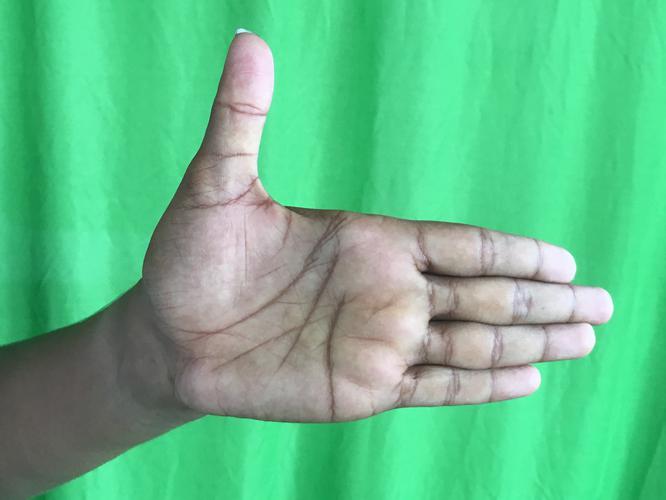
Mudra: Ardhachandran
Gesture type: single_hand